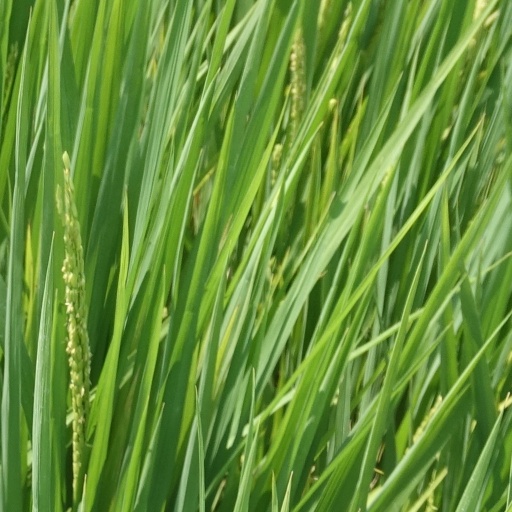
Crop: rice